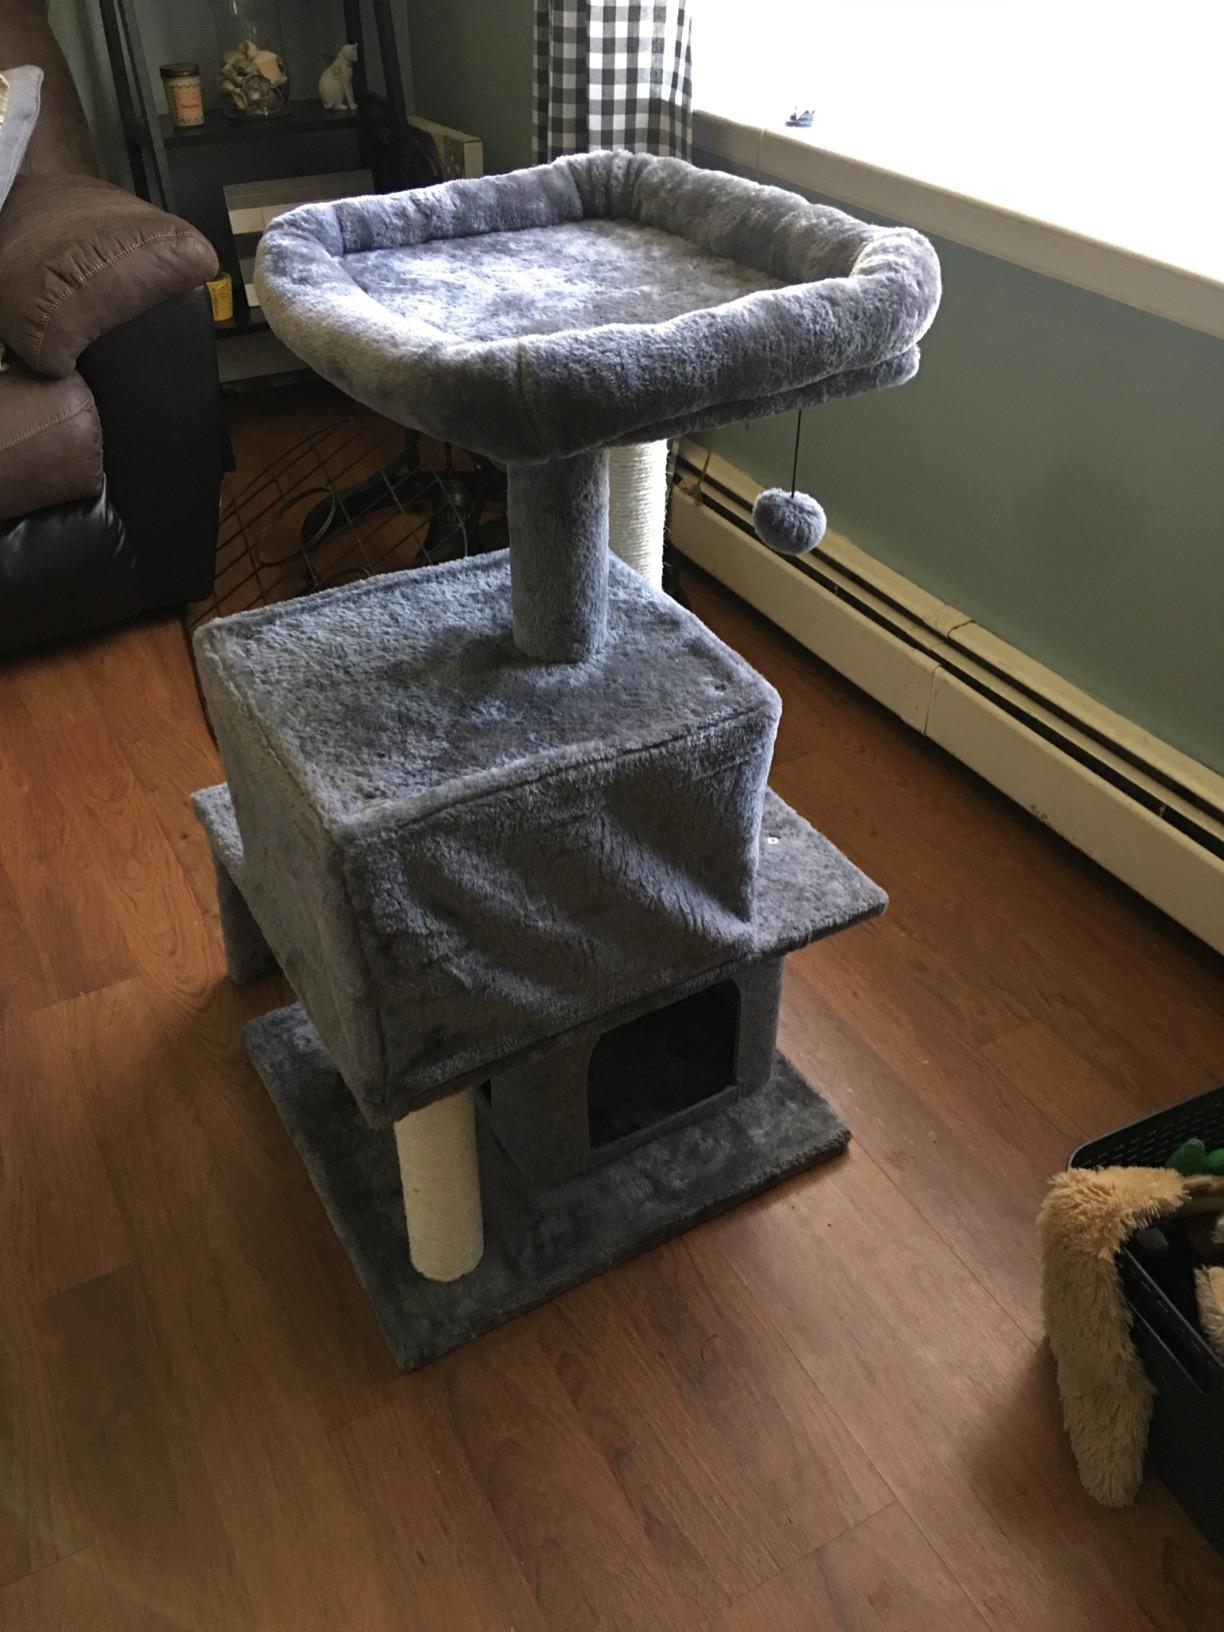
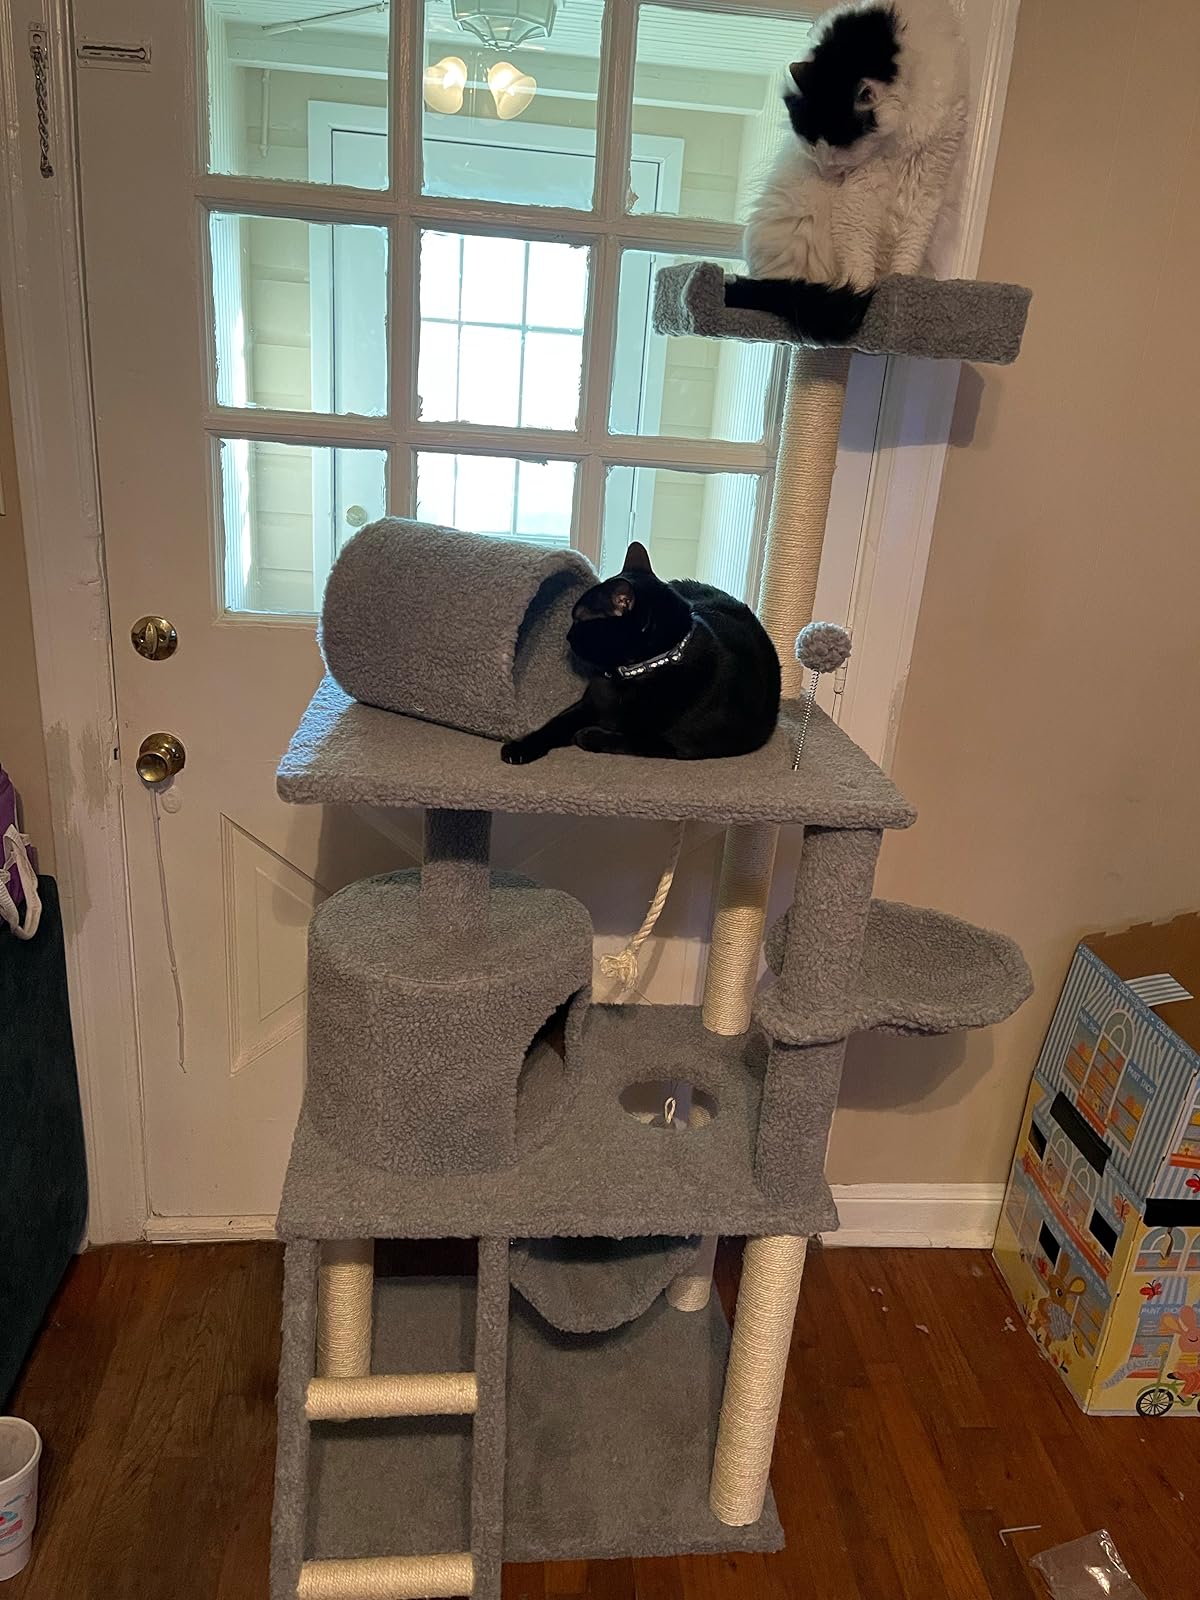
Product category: items_cat tree
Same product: no